Rodney McLeod

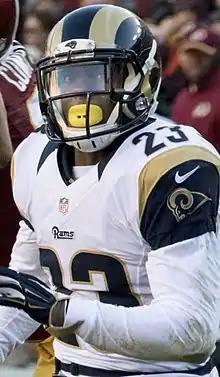
McLeod in a game against the Washington Redskins in 2014.

New St. Louis Rams' defensive coordinator Gregg Williams named McLeod the starting free safety, along with T. J. McDonald, after Darian Stewart departed for the Baltimore Ravens. He started the Rams' season-opener against the Minnesota Vikings and collected a season-high seven combined tackles in their 34–6 loss. The following week, McLeod made five solo tackles and intercepted a pass by quarterback Jameis Winston in the Rams' 19–17 win at the Tampa Bay Buccaneers. He finished the season with 72 combined tackles (62 solo), six pass deflections, and two interceptions in 16 games and 16 starts.